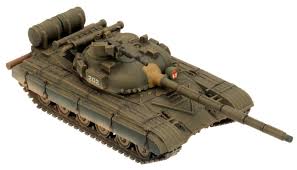
Label: T-64